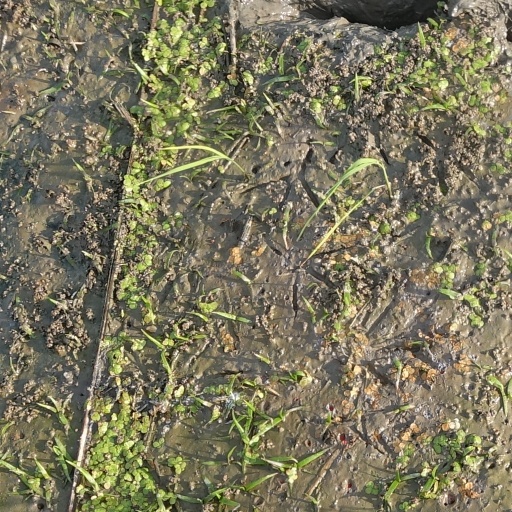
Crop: rice